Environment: real
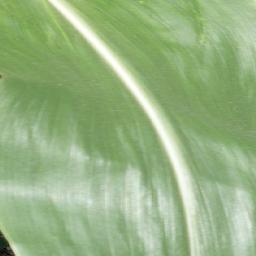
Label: healthy